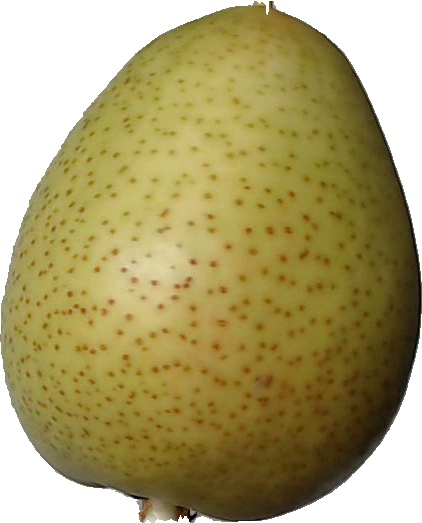
Label: pear_1